Manadero

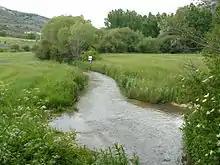
The Manadero river

The Manadero is a river of the Province of Guadalajara, Spain. A tributary of the Bornova River, it flows for . Its source is at Portillo in the Sierra de Pela mountains.